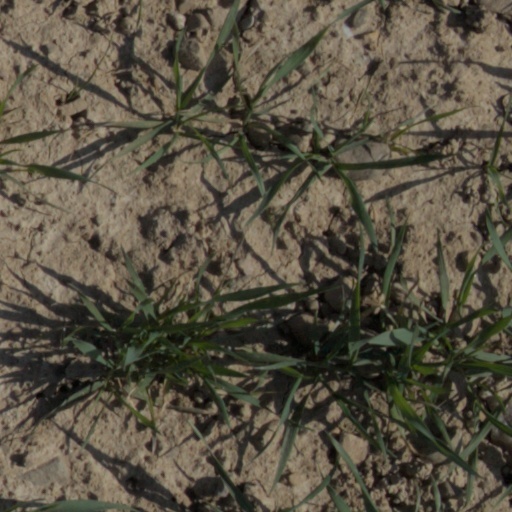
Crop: wheat